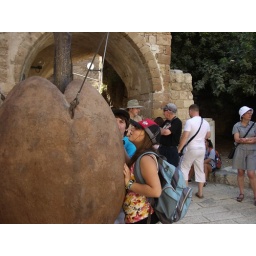
A tree growing out of a rock hanging above the ground in Jaffa